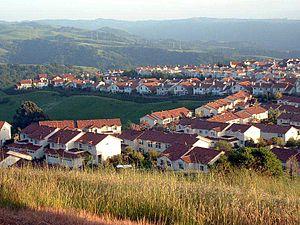
Castro Valley est une census-designated place dans le comté d'Alameda en Californie, aux États-Unis.